History of radiation protection

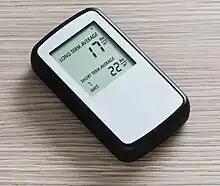
Digital radon detector

In 1896, Viennese dermatologist Leopold Freund (1868-1943) used X-rays to treat patients for the first time. He successfully irradiated the hairy nevus of a young girl. In 1897, Hermann Gocht (1869–1931) published the treatment of trigeminal neuralgia with X-rays, and Alexei Petrovich Sokolov (1854-1928) wrote about radiotherapy for arthritis in the oldest radiology journal, Advances in the field of X-rays ("RöFo"). In 1922, X-rays were recommended as safe for many diseases and for diagnostic purposes. Radiation protection was limited to recommending doses that would not cause erythema (reddening of the skin). For example, X-rays were promoted as an alternative to tonsillectomy. It was also boasted that in 80% of cases of diphtheria carriers, "Corynebacterium diphtheriae" was no longer detectable within two to four days. In the 1930s, Günther von Pannewitz (1900–1966), a radiologist from Freiburg, Germany, perfected what he called "X-ray stimulation radiation" for degenerative diseases. Low-dose radiation reduces the inflammatory response of tissues. Until about 1960, children with diseases such as ankylosing spondylitis or favus (head fungus) were irradiated, which was effective but led to increased cancer rates among patients decades later. In 1926, the American pathologist James Ewing (1866-1943) was the first to observe bone changes as a result of radiotherapy, which he described as "radiation osteitis ("now Osteoradionecrosis). In 1983, Robert E. Marx stated that osteoradionecrosis is radiation-induced aseptic bone necrosis. The acute and chronic inflammatory processes of osteoradionecrosis are prevented by the administration of steroidal anti-inflammatory drugs. In addition, the administration of pentoxifylline and antioxidant treatments, such as superoxide dismutase and tocopherol (vitamin E) are recommended.